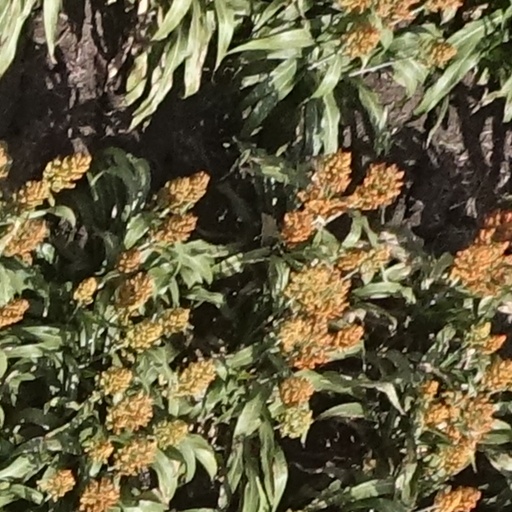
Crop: sorghum